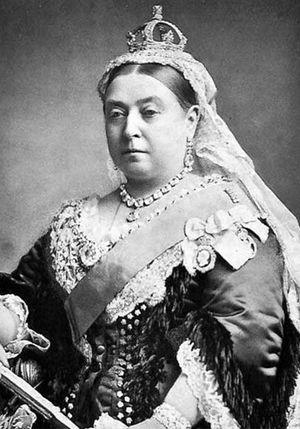
Cette liste de femmes monarques recense toutes les femmes qui ont régné, en fait ou seulement en titre, sur un pays en qualité de reine, d'impératrice ou d'autre titre similaire, ainsi que celui de régente.
Le commandant ou la commandante en chef des Forces armées canadiennes est le commandant suprême des Forces armées canadiennes. Constitutionnellement, le commandement en chef est investi au souverain canadien, présentement la reine Élisabeth II. En tant que représentante de la reine, la gouverneure générale du Canada, actuellement Julie Payette, fut autorisée à exercer les pouvoirs et les responsabilités appartenant au monarque. Conséquemment, la gouverneure générale se fit conférer le titre de « commandante en chef ». Par protocole vice-royal, le titre utilisé au Canada est « commandante en chef des Forces armées canadiennes » tandis que le titre utilisé dans un contexte international est « commandante en chef du Canada ».